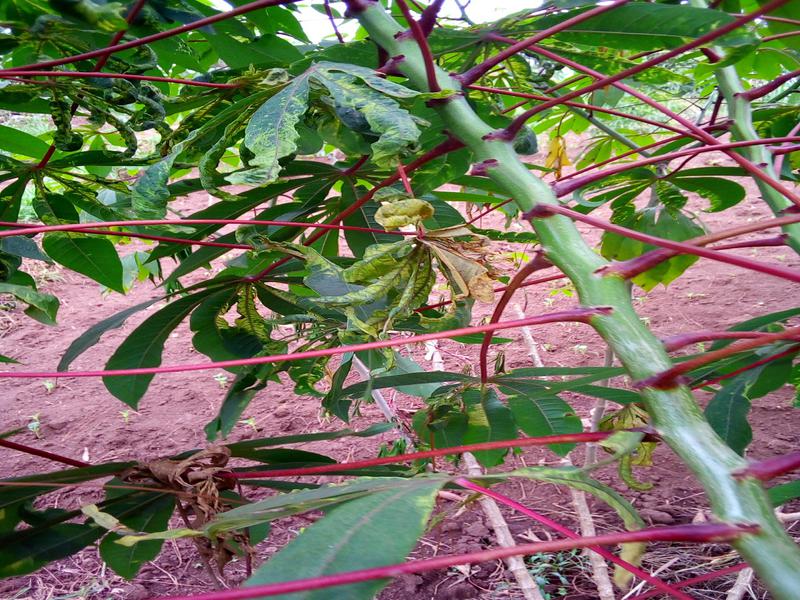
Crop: cassava
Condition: mosaic_disease